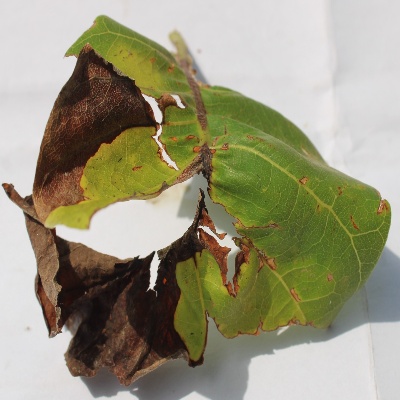
Crop: Cashew
Condition: anthracnose